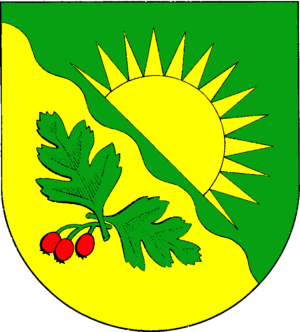
Osterstedt
Coat of arms of Osterstedt
Osterstedt er en kommune og en by i det nordlige Tyskland, beliggende i Amt Mittelholstein i den sydlige del af Kreis Rendsborg-Egernførde. Kreis Rendsborg-Egernførde ligger i den centrale del af delstaten Slesvig-Holsten.